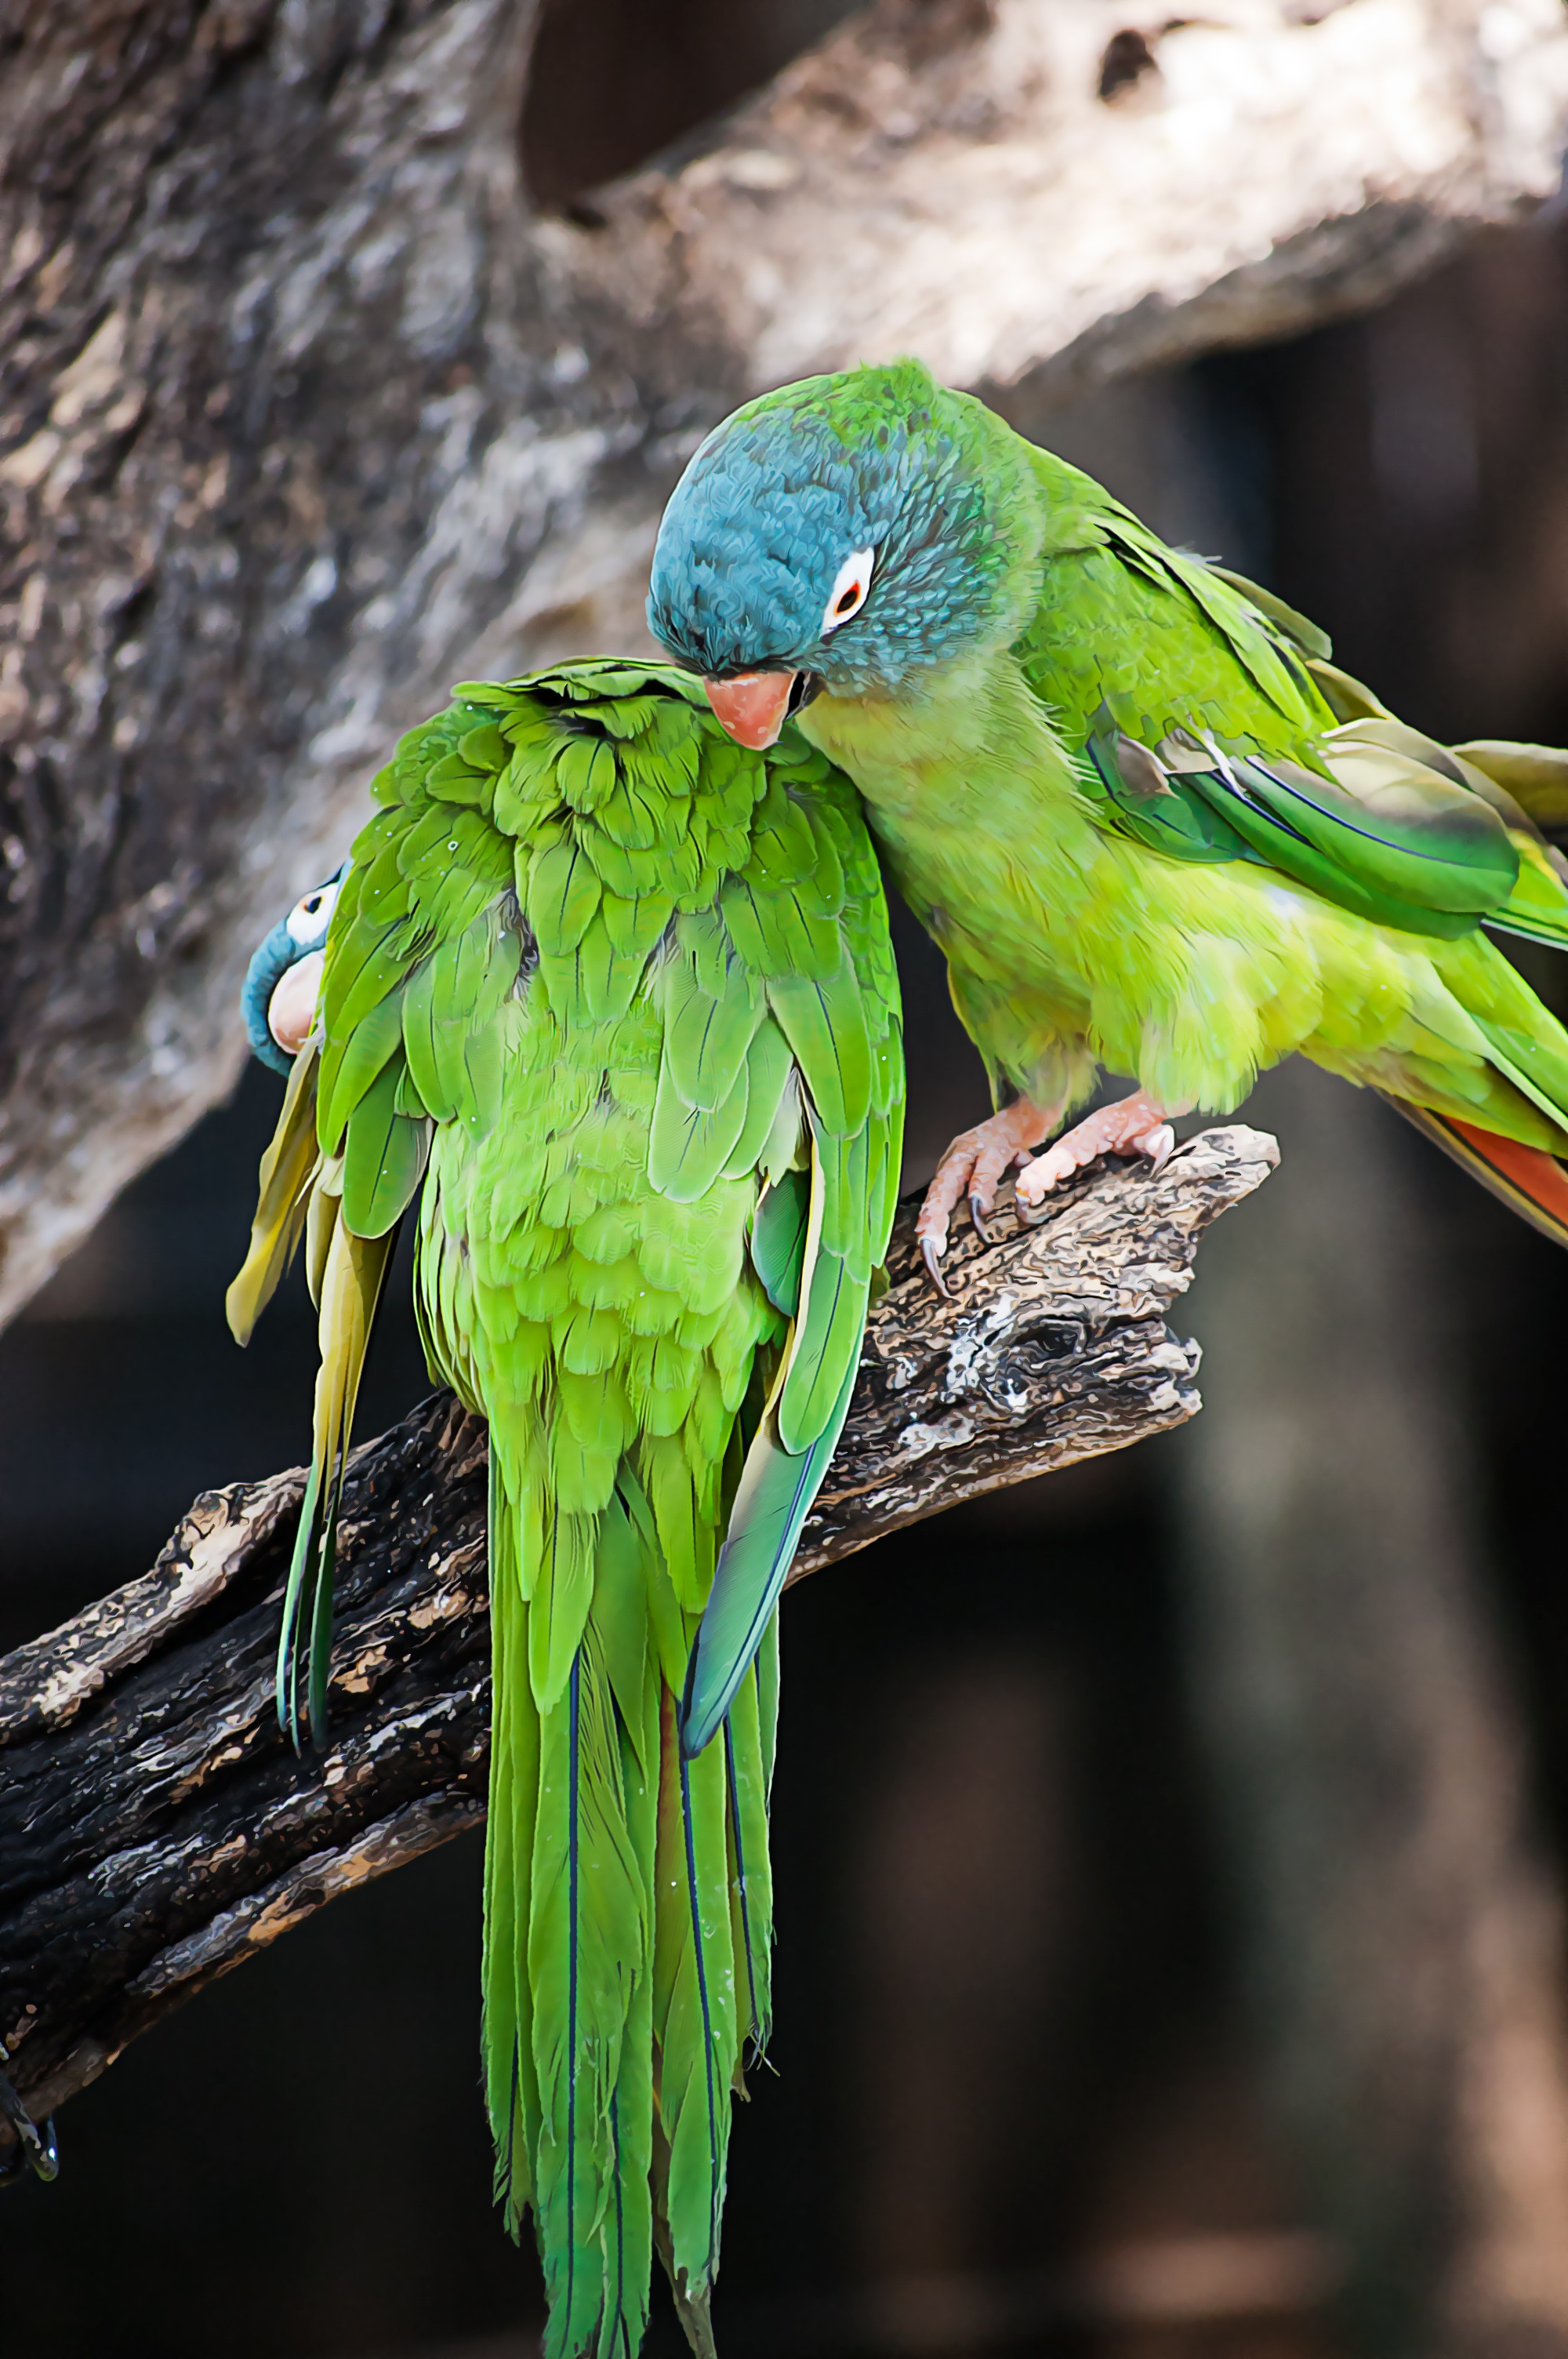
nature, outdoor, bird, wing, animal, wildlife, wild, green, beak, natural, africa, colorful, fauna, life, lorikeet, macaw, fun, savannah, vertebrate, parrot, exotic, parakeet, safari, common pet parakeet